Compagnie de la France équinoxiale

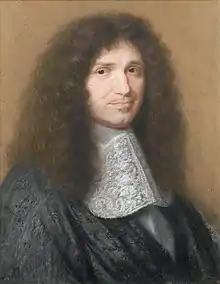
Jean-Baptiste Colbert, originator of the second Compagnie de la France équinoxiale

The minister Jean-Baptiste Colbert conceived the idea of a new Compagnie de la France équinoxiale, and King Louis XIV of France approved the project.